Benthic comb jelly

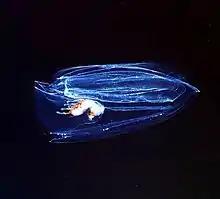
The benthic comb jelly belongs to the group of comb jellies. They get their name from their jelly-like structure and their comb-like bands of cilia.

The benthic comb jelly is a comb jelly living in the Ryukyu Trench near Japan. Found at a depth of , it is the deepest dwelling ctenophore discovered. Since its discovery, similar comb jellies have been found in the New Britain and Yap trenches.